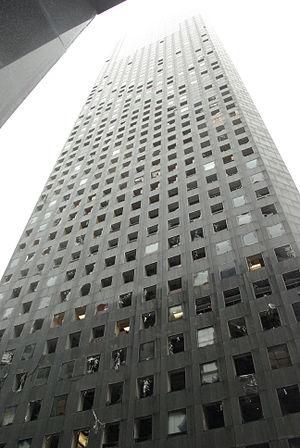
L'ouragan Ike est le 9ᵉ système tropical, le 5ᵉ ouragan et le 3ᵉ ouragan majeur de la saison cyclonique 2008 dans l'océan Atlantique nord. Il est du type ouragan capverdien, issu d’une onde tropicale s’étant formée au large des Îles du Cap-Vert à la fin d’août. Ike s’est lentement développé sur l’océan Atlantique pour atteindre brièvement la catégorie 4, le 4 septembre au matin, avec des vents soutenus de 238 km/h et une pression centrale de 935 hPa. Ceci en a fait l’ouragan le plus intense de la saison 2008.
Houston /ˈhjus.tən/ est une ville de l'État du Texas dans le Sud des États-Unis. Avec une population de 2 303 482 habitants dans la municipalité et 6 313 158 dans l'agglomération, c'est la plus grande ville du Sud des États-Unis et, après Dallas, la deuxième aire urbaine de la région. Ses habitants s'appellent les Houstoniens. La ville s'étale sur trois comtés dont le principal est le comté de Harris. C'est la quatrième ville des États-Unis après New York, Los Angeles et Chicago.